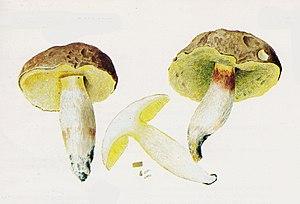
Hemileccinum depilatum (Redeuilh) Šutara (2008)
Ernest-René Peltereau est un mycologue et botaniste français né en 1842 à Vendôme et mort en 1928. Notaire de profession, il a été le quinzième président de la Société archéologique, scientifique et littéraire du Vendômois, et réélu à plusieurs reprises, membre fondateur, et trésorier de la Société mycologique de France. Il est le neveu d’Émilien Renou.
Boletus depilatus, à présent recombiné en Hemileccinum depilatum, de son nom français bolet chauve est un champignon agaricomycète du genre Hemileccinum de la famille des Boletaceae.